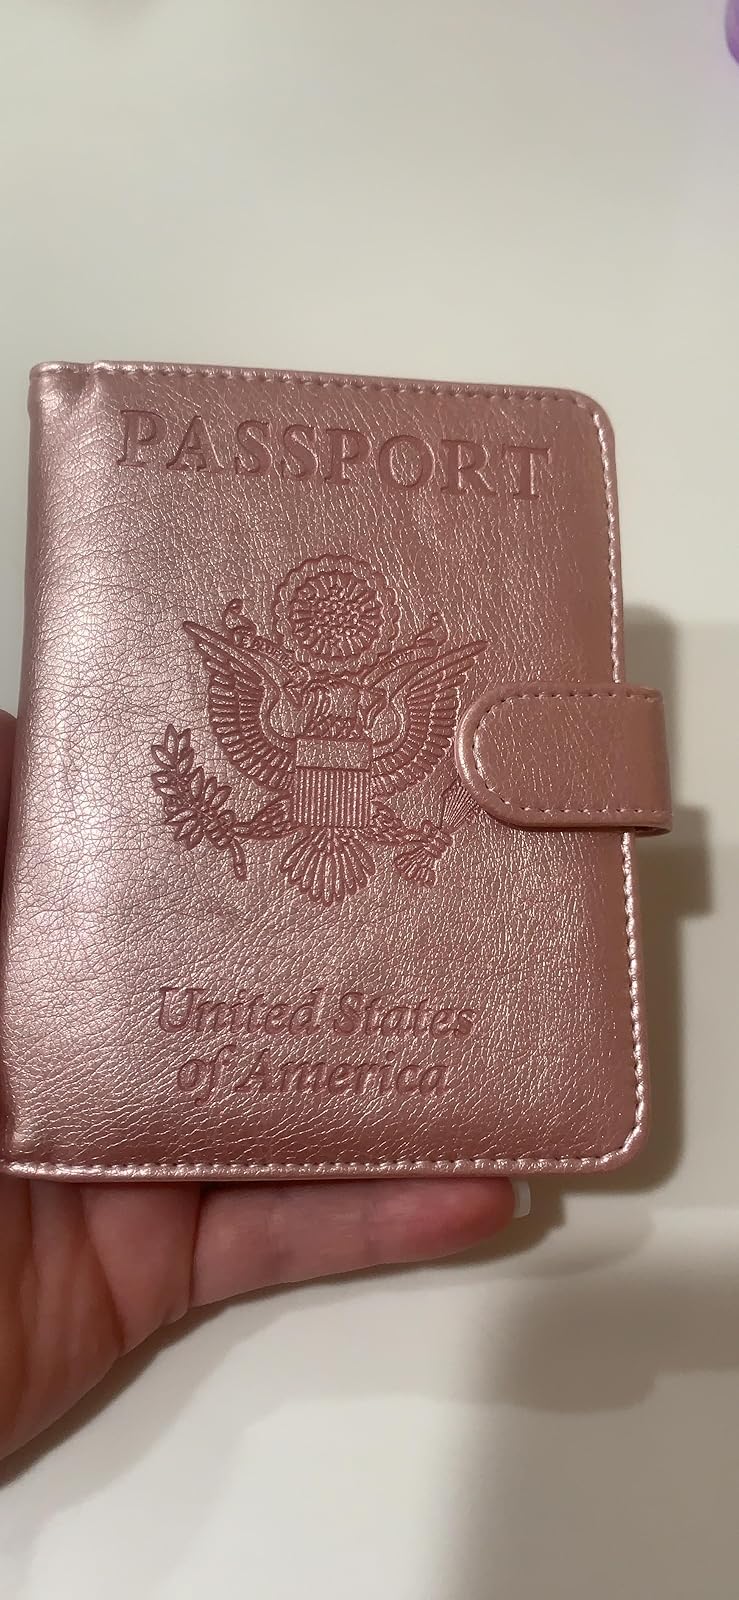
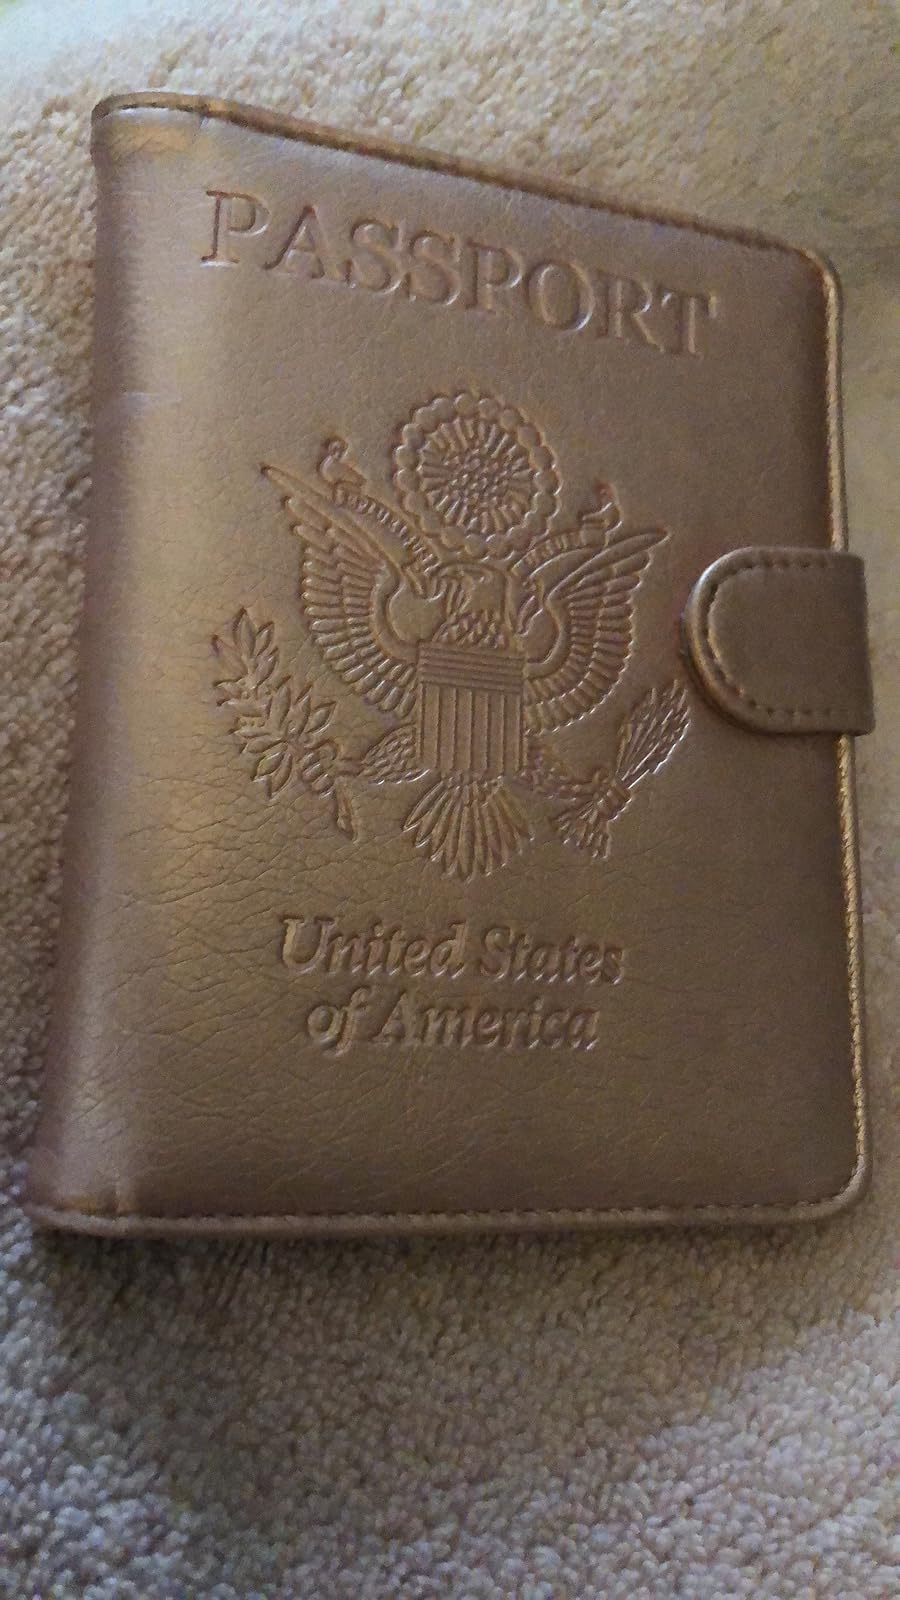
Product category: accessories_wallet
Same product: yes